Tamar, Hong Kong

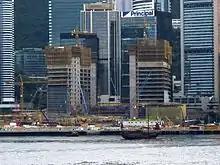
The new Central Government Offices under construction in June 2010.

The Hong Kong government relocated the Central Government Offices (formerly located at Government Hill), the Legislative Council and the Chief Executive's Office to the Central Government Complex. The government halted the Tamar project development in November 2003 because of the tough economic climate during the SARS outbreak.